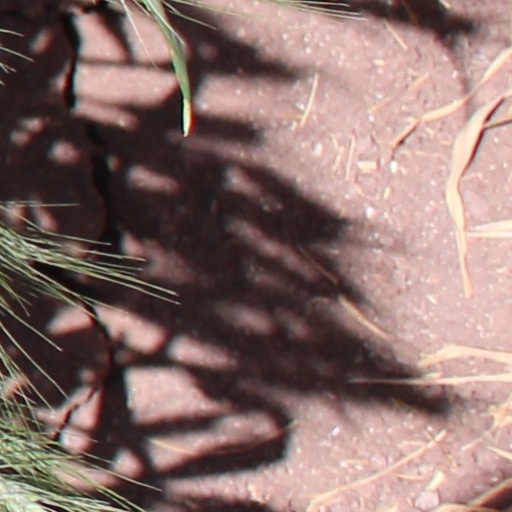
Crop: wheat